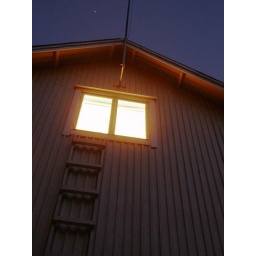
My bedroom window and a star above. Shot in ambient light, exposure 30 sec.